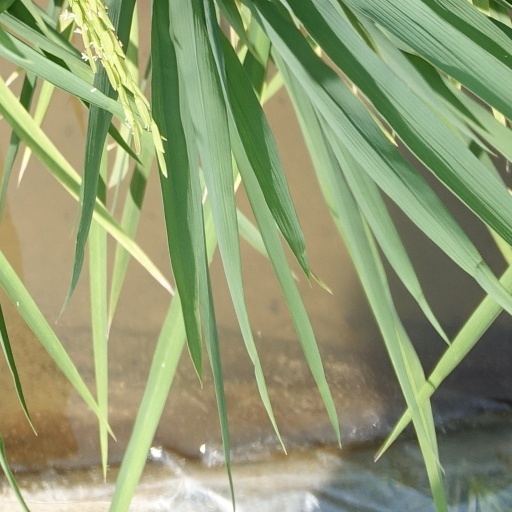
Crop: rice